Question: Please indicate a possible affordance area of the hold_book that can be used for holding
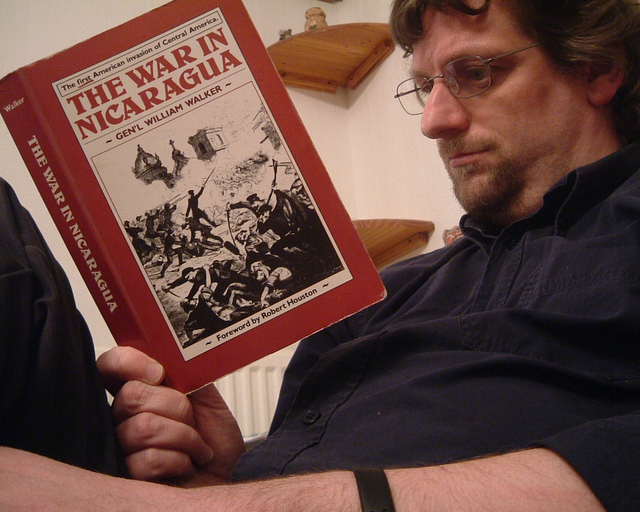
Answer: [1.5, 2, 390.5, 465]